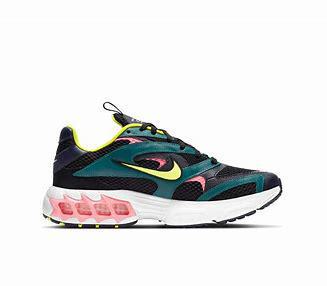
Brand: Nike
Model: Zoom Air Fire